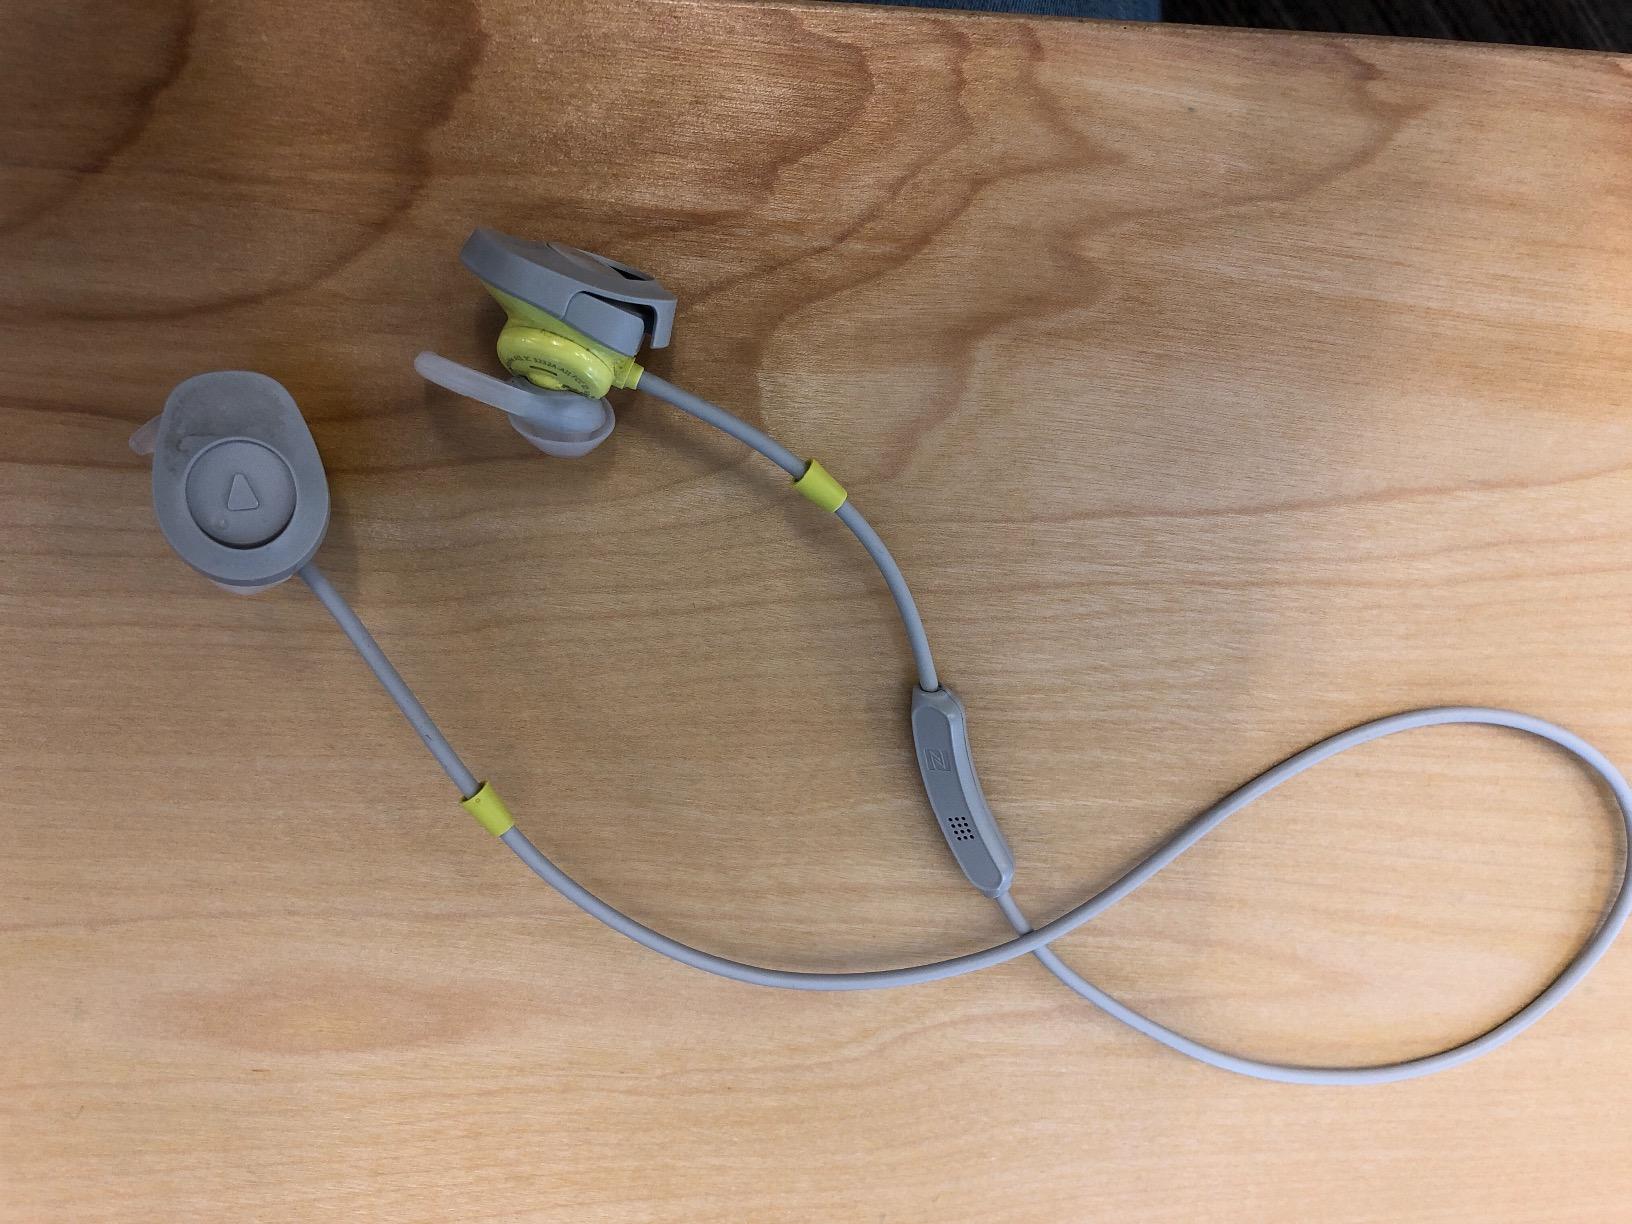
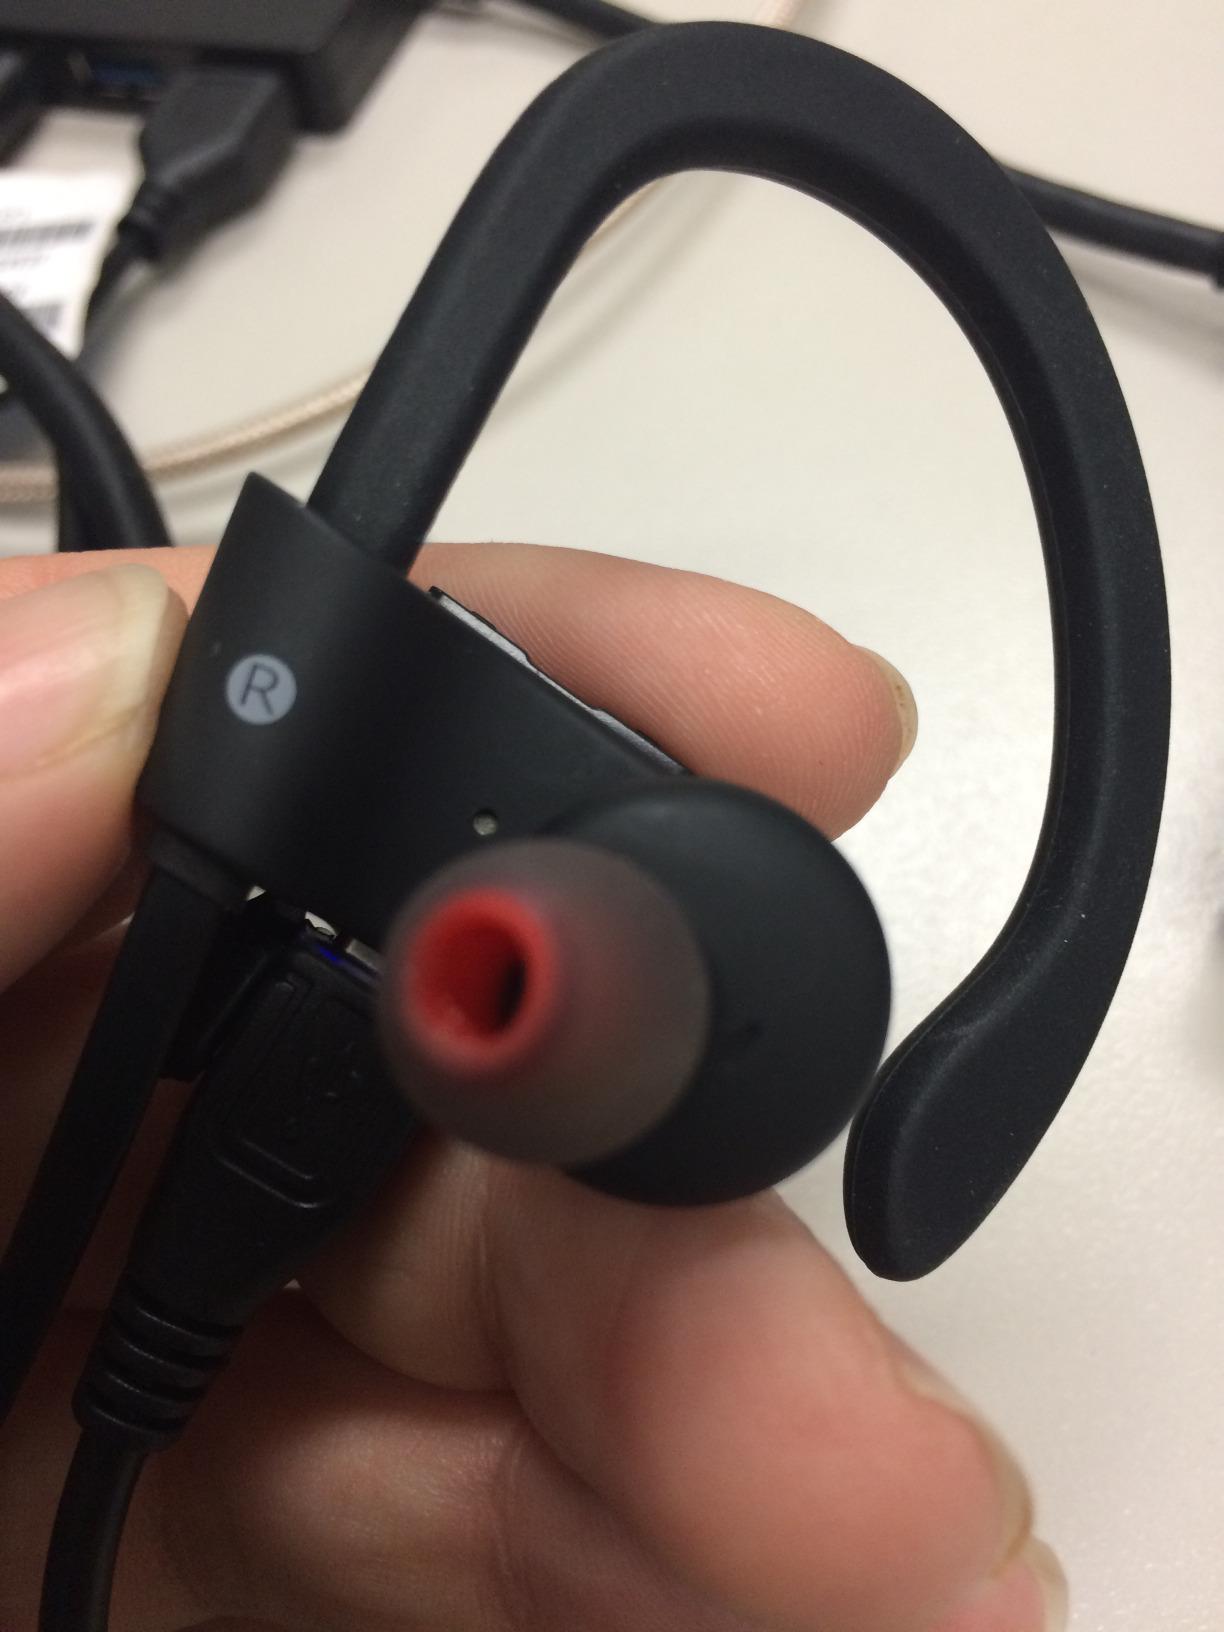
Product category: headphones
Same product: no